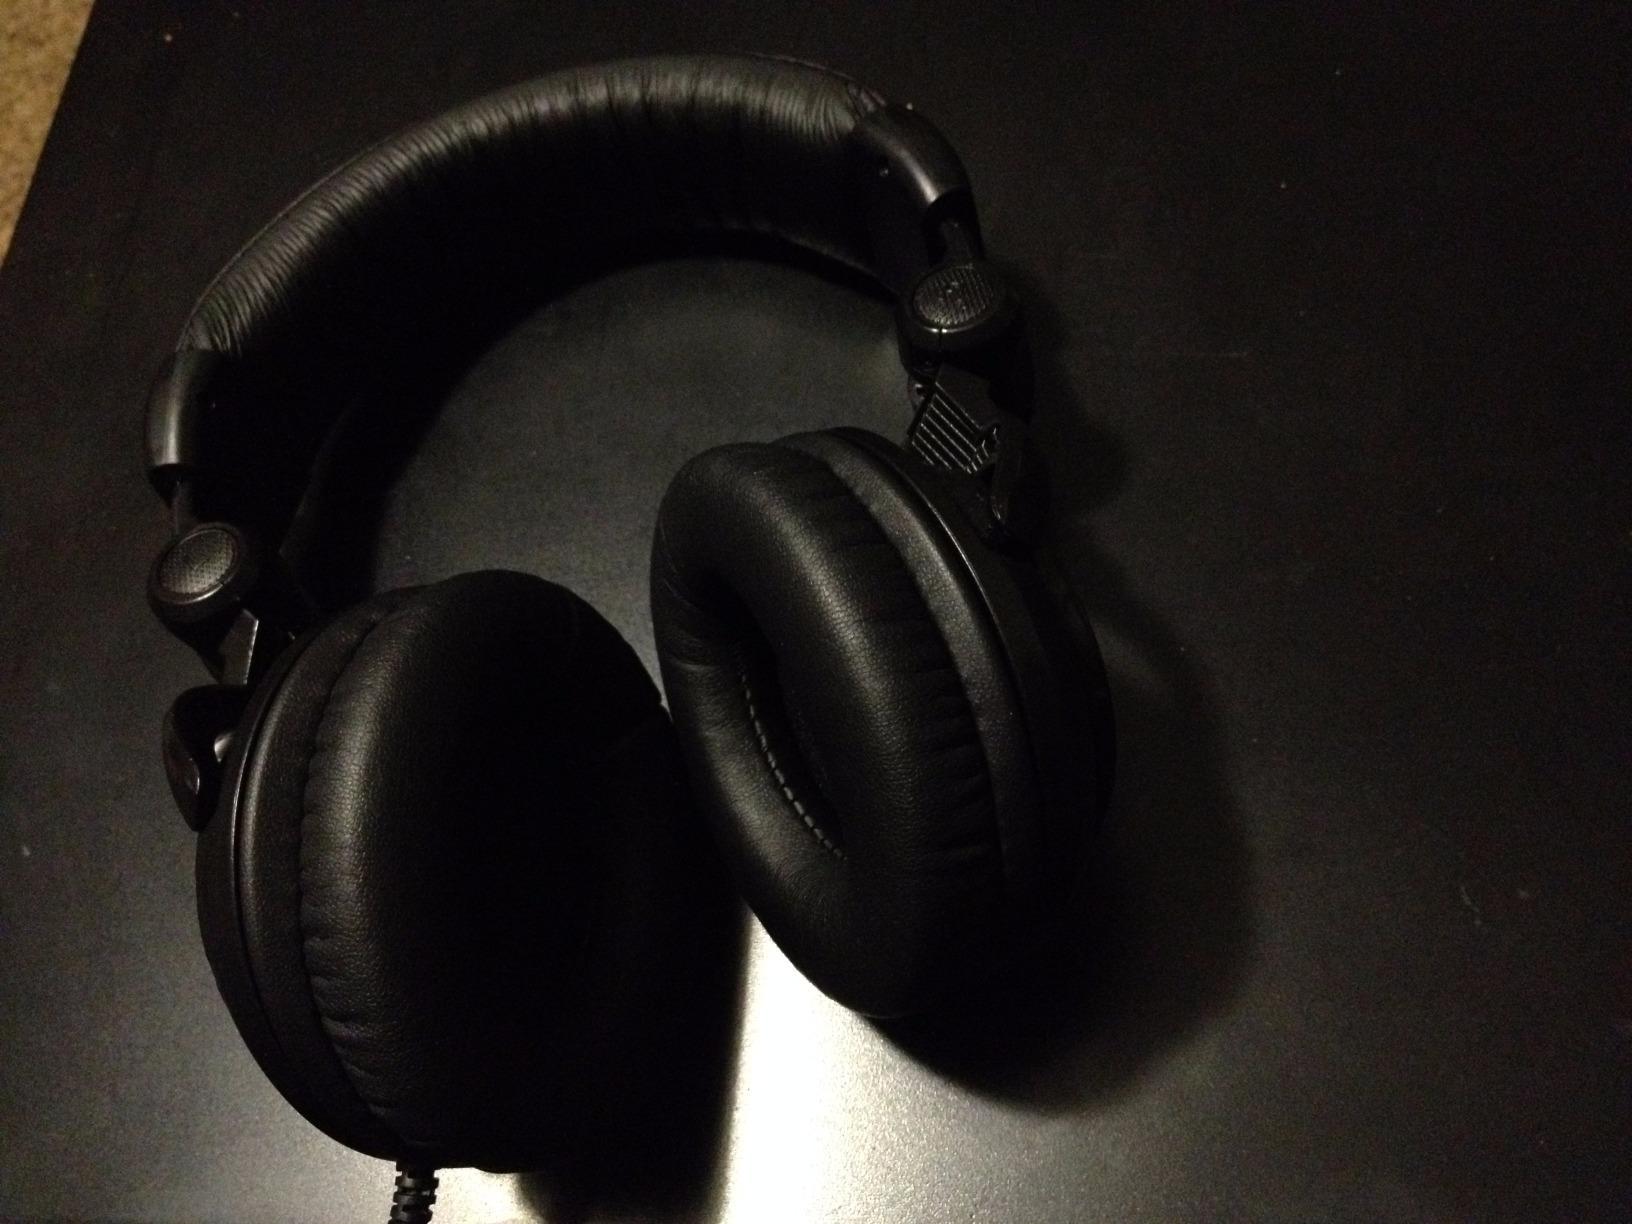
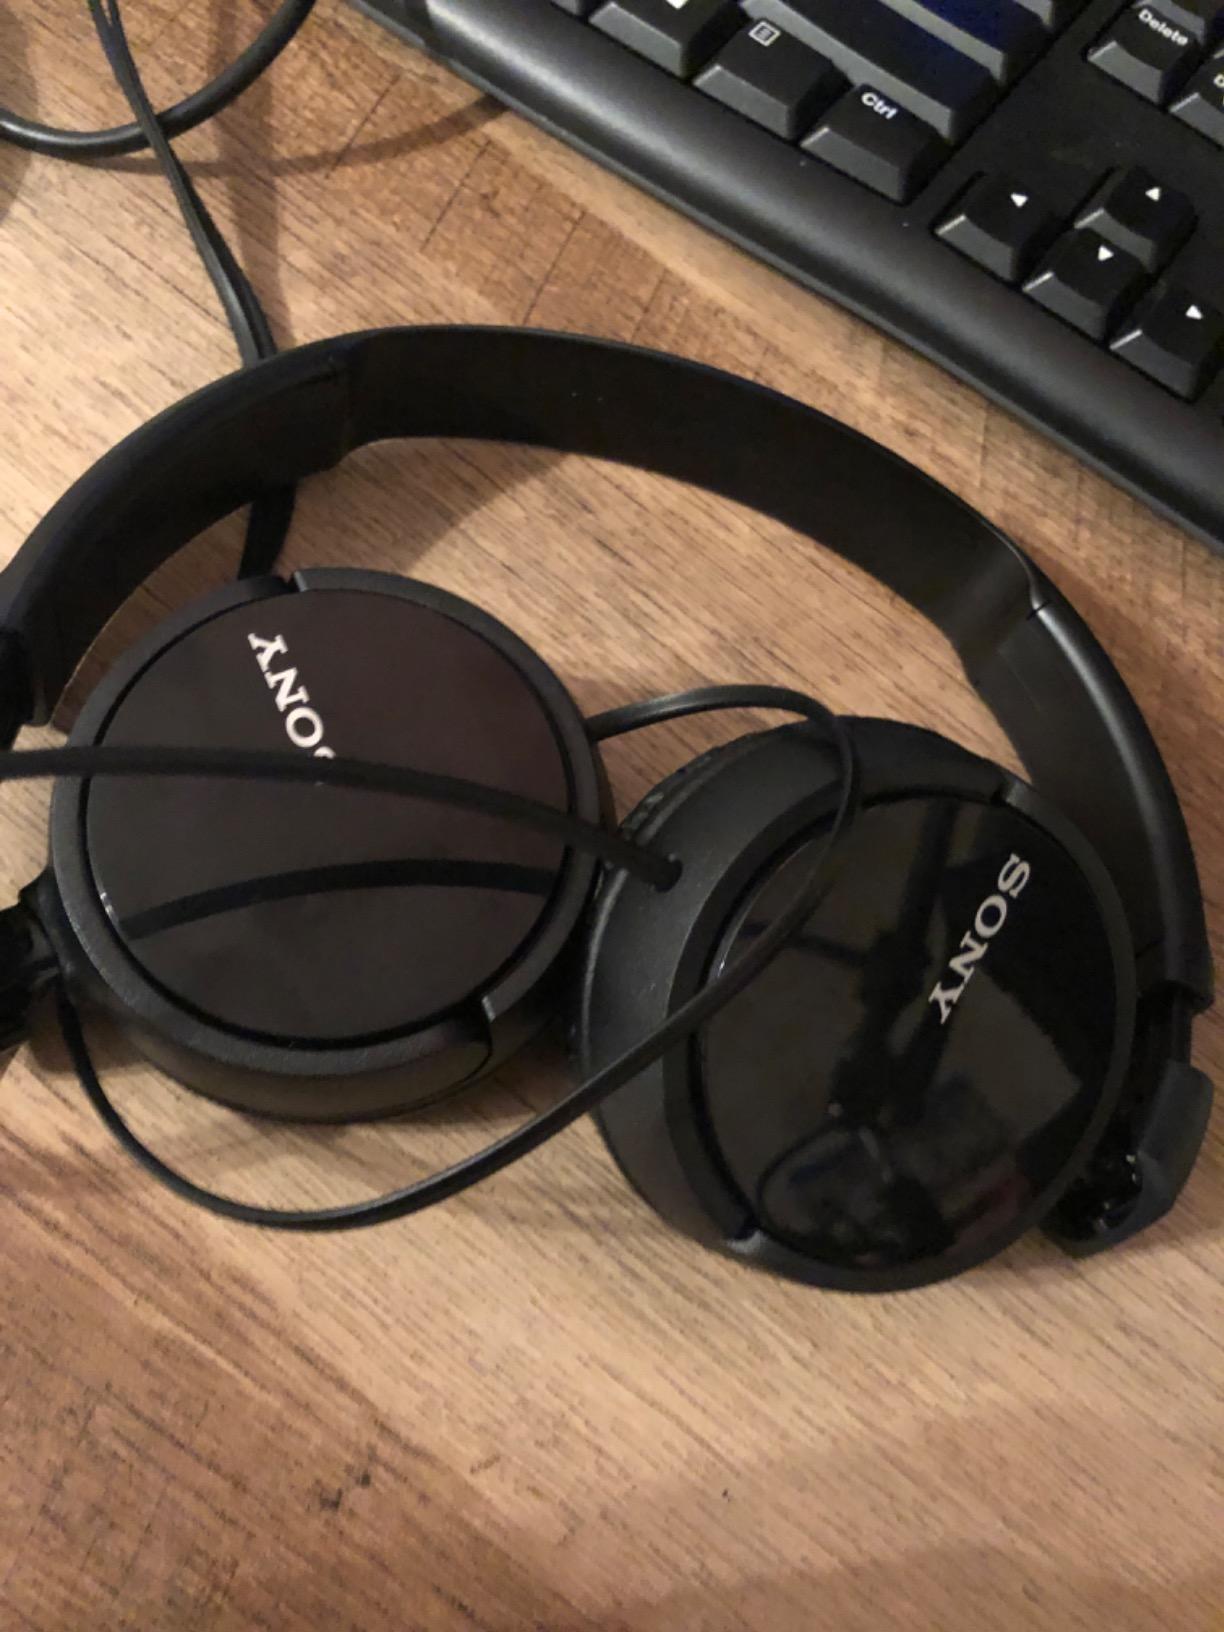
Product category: headphones
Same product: no